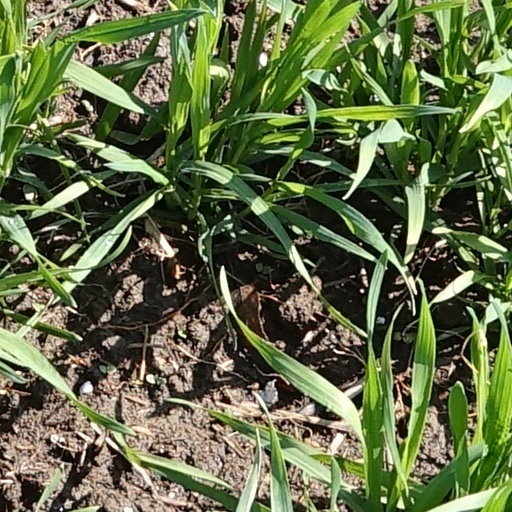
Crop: wheat